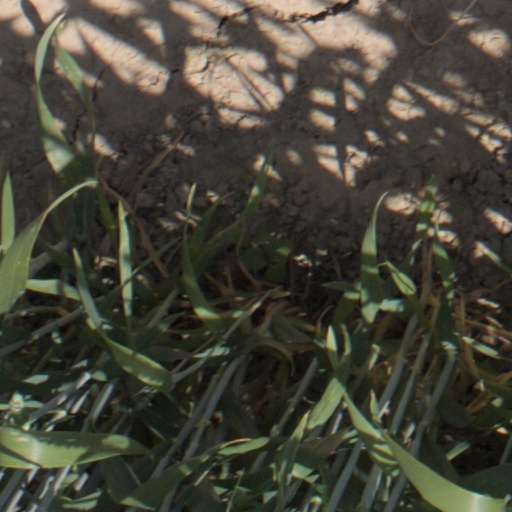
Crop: wheat